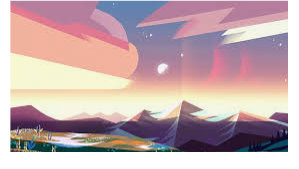
Portrait style: Cartoon Portrait